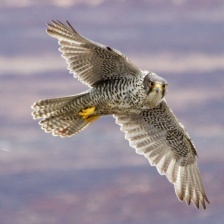
Species: GYRFALCON
Scientific name: FALCO RUSTICOLUS